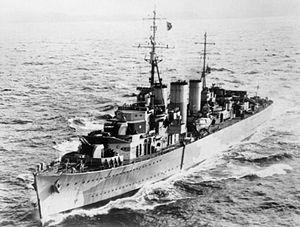
La classe Abdiel était une classe de six mouilleurs de mines rapides en service dans la Royal Navy pendant la Seconde Guerre mondiale.
Le HMS Welshman est un mouilleur de mines de la classe Abdiel de la Royal Navy.
L' Opération Bowery était une opération conjointe anglo-américaine de transport d'avions de combat Supermarine Spitfire de Gibraltar à Malte pendant le Siège de Malte pendant la Campagne de Méditerranée de la Seconde Guerre mondiale. Elles s'est déroulée du 29 avril au 6 mai 1942, dans le cadre des missions connues sous le nom de Club Run, dans le but de transférer des avions de combat à Malte, afin de renforcer les défenses de l'île, soumise pendant des mois à l'offensive des forces aériennes de l'Axe, après l'échec de l'Opération Calendar.